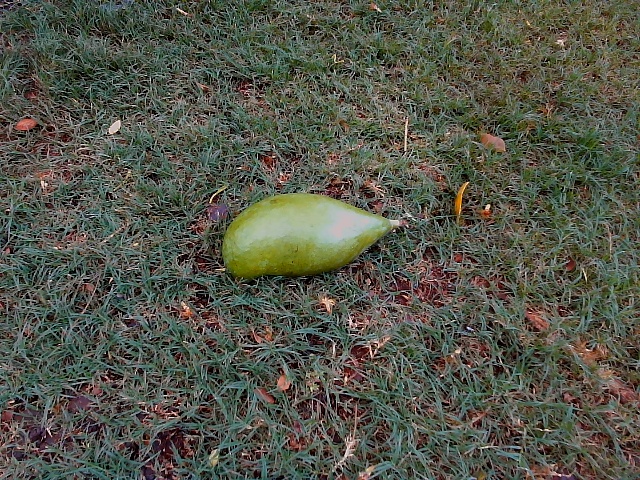
Label: Raw_Mango